4 Park Avenue

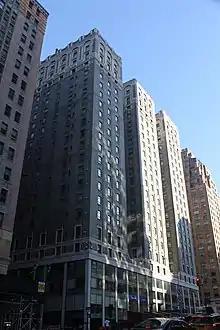
Seen from 33rd Street

The hotel opened to guests on January 10, 1912, under general manager Thomas M. Hilliard and assistant manager Walton H. Marshall. At the time, the furnishings were incomplete. Three days after the hotel opened, the third floor was damaged in a fire, though the hotel's fireproof construction limited the extent of the damage. The Vanderbilt Hotel originally contained New York City's first women-only bar; barely any women used the bar, so it was converted to a men's bar two weeks after the hotel opened. All work at the hotel was completed by March 1913, and a children's playroom opened on the hotel's first floor that October. A. G. Vanderbilt lived at his penthouse apartment for only three years, dying during the sinking of the in 1915. The Women's City Club of New York leased Vanderbilt's apartment as a clubhouse early the next year, but it only occupied the apartment until 1918. The Vanderbilt penthouse was occupied in the 1920s by figures such as tenor Enrico Caruso and politician William Gibbs McAdoo.